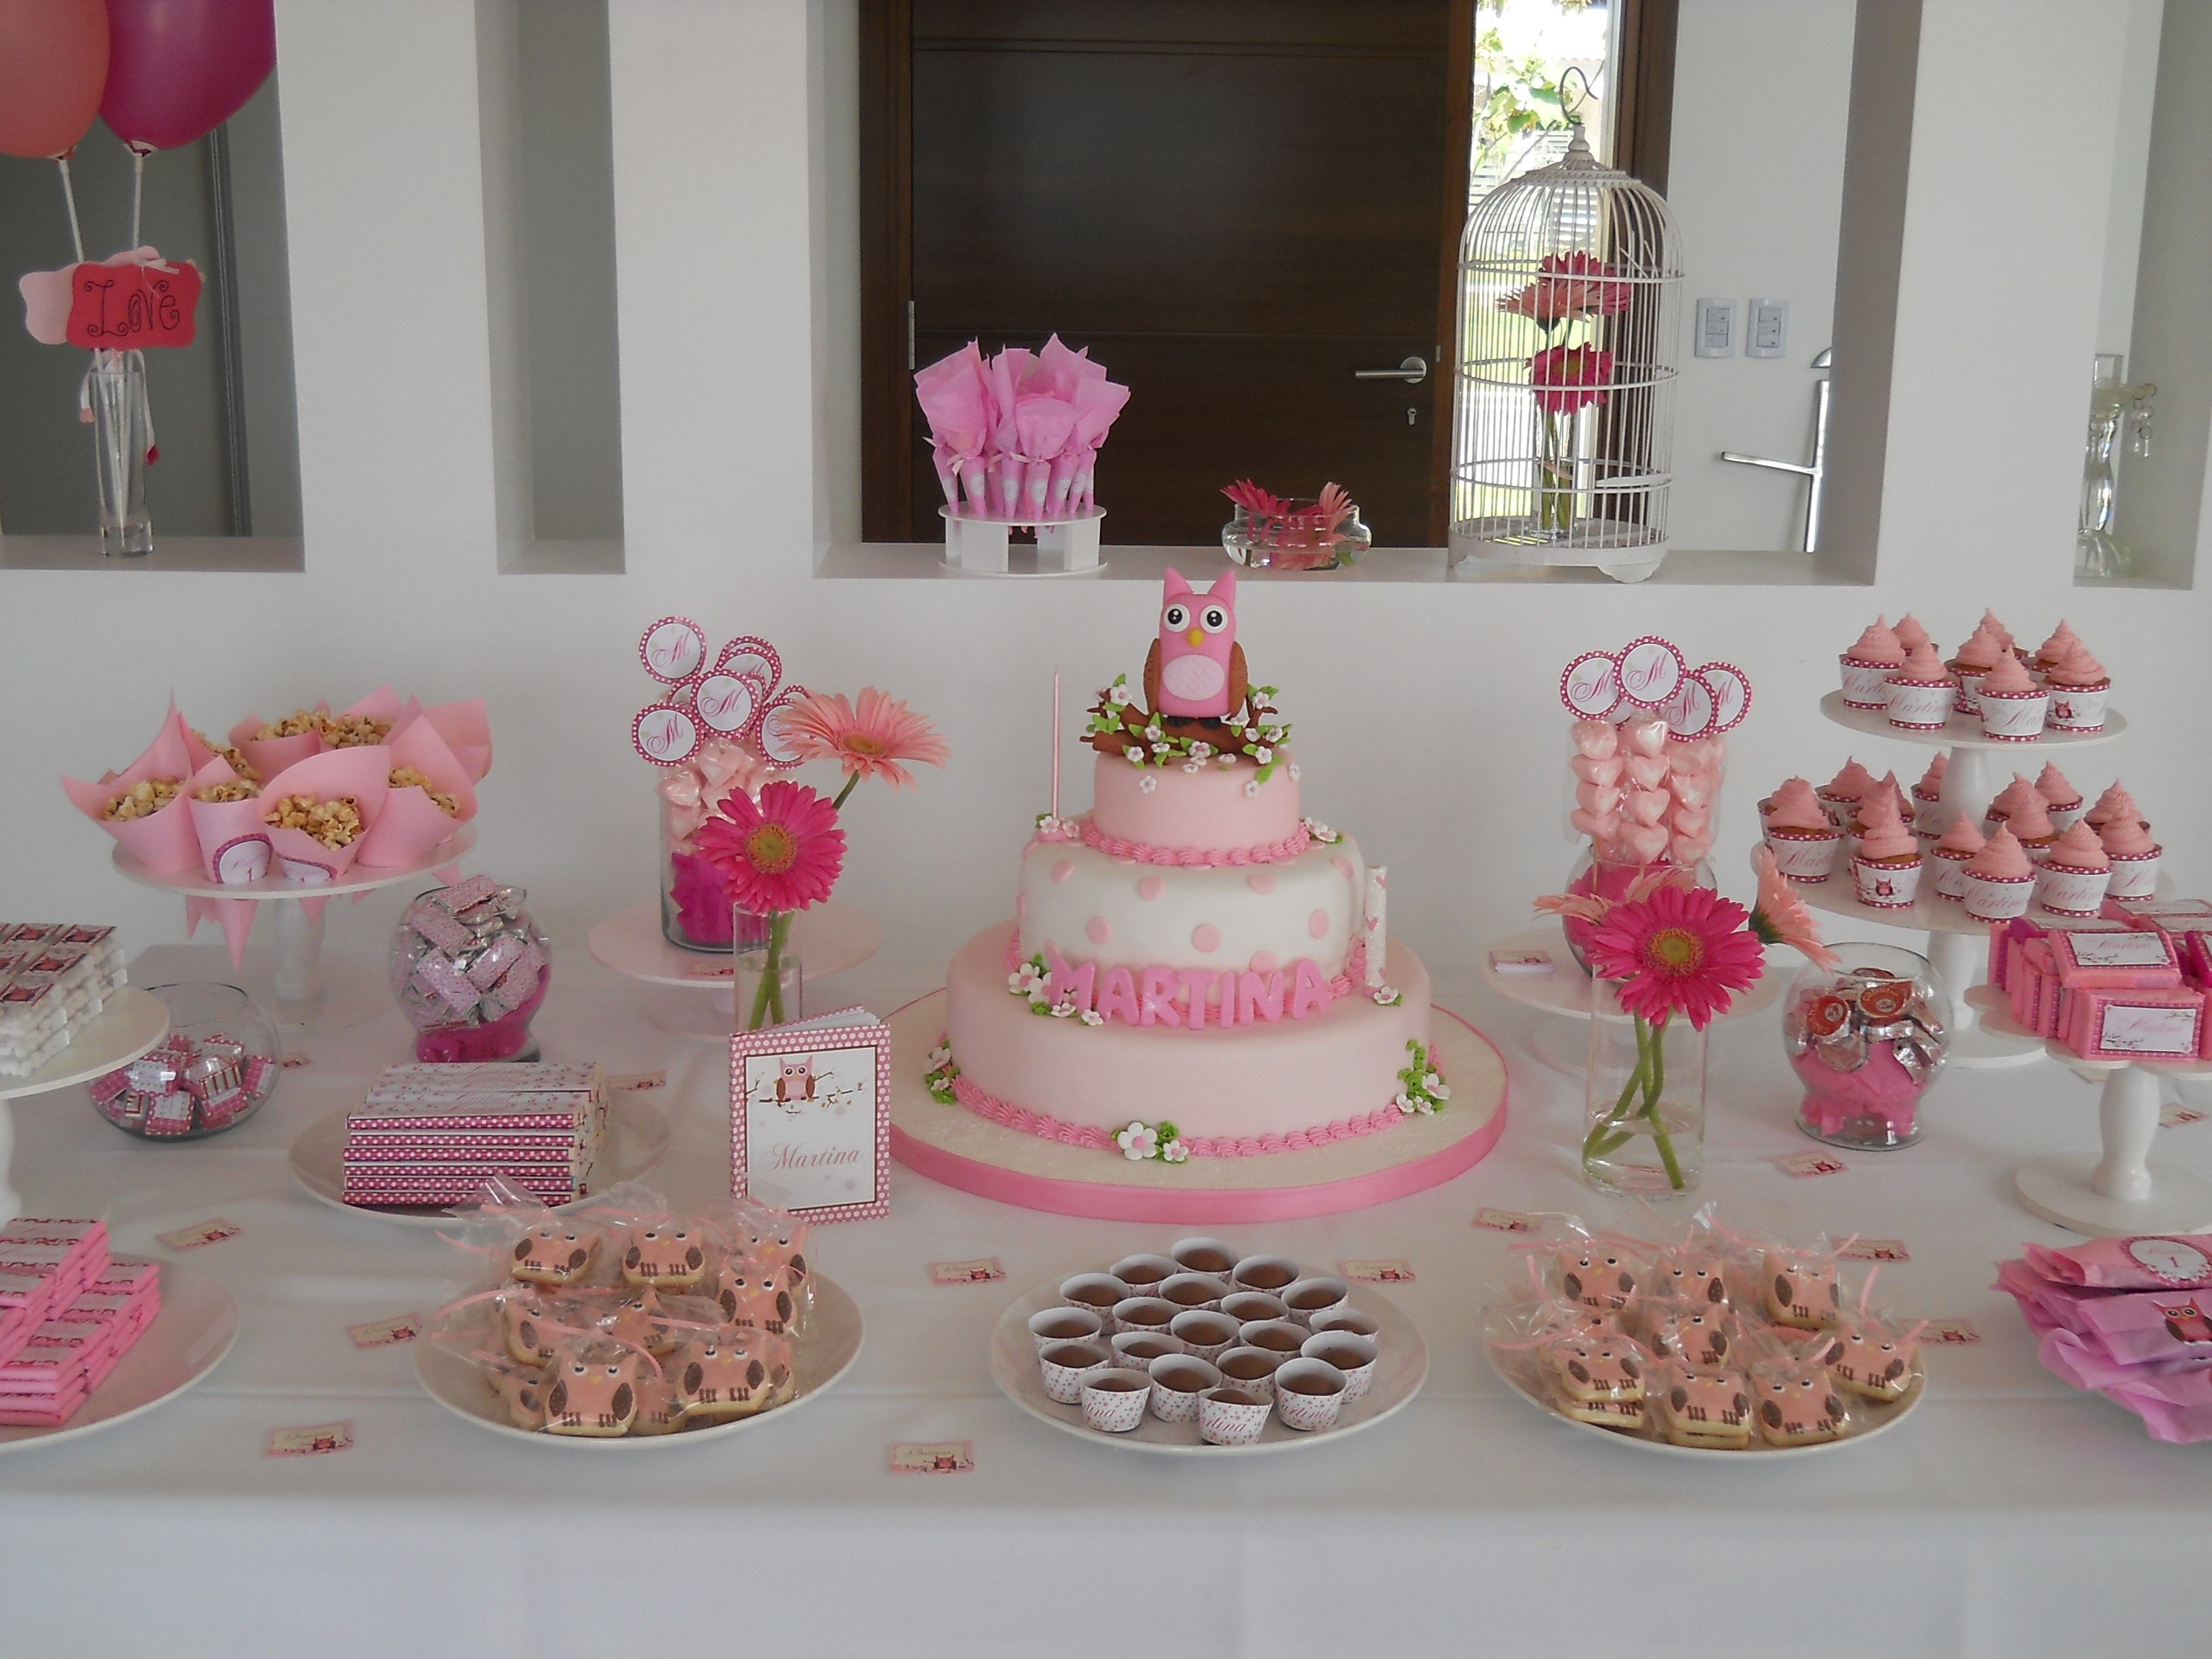
celebration, food, pink, dessert, cake, birthday cake, icing, party, cakes, sugar paste, buttercream, cake decorating, cold food, baby shower